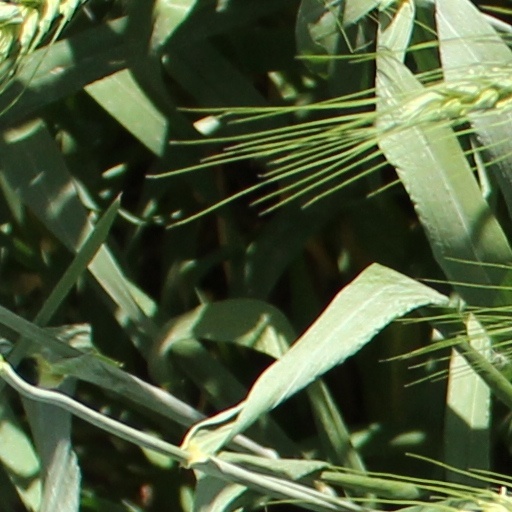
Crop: wheat